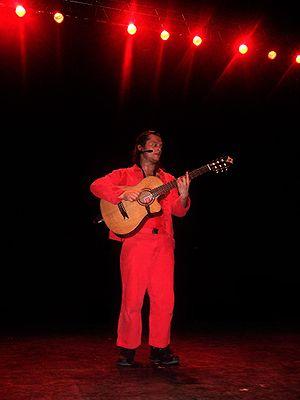
Stéphane Gourdon du groupe ""Les Wriggles"" à Clermont-Ferrand le 29 avril 2009."
"Stéphane Gourdon, né le 15 février 1973 à Loches, est un chanteur français. Surnommé ""Stéf"" ou ""Noof"", il a sorti trois albums en solo, dont un pour les enfants, mais est surtout connu pour être le pilier du groupe Les Wriggles, étant le seul chanteur qui a participé à tous les albums.